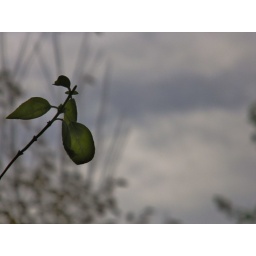
Keep a green tree in your heart and perhaps a singing bird will come. - Chinese proverb